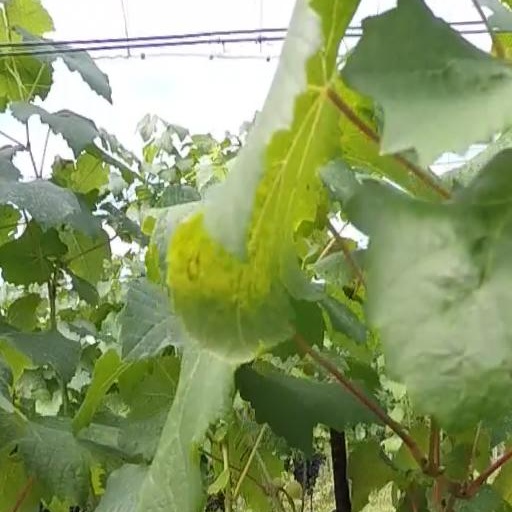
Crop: grape